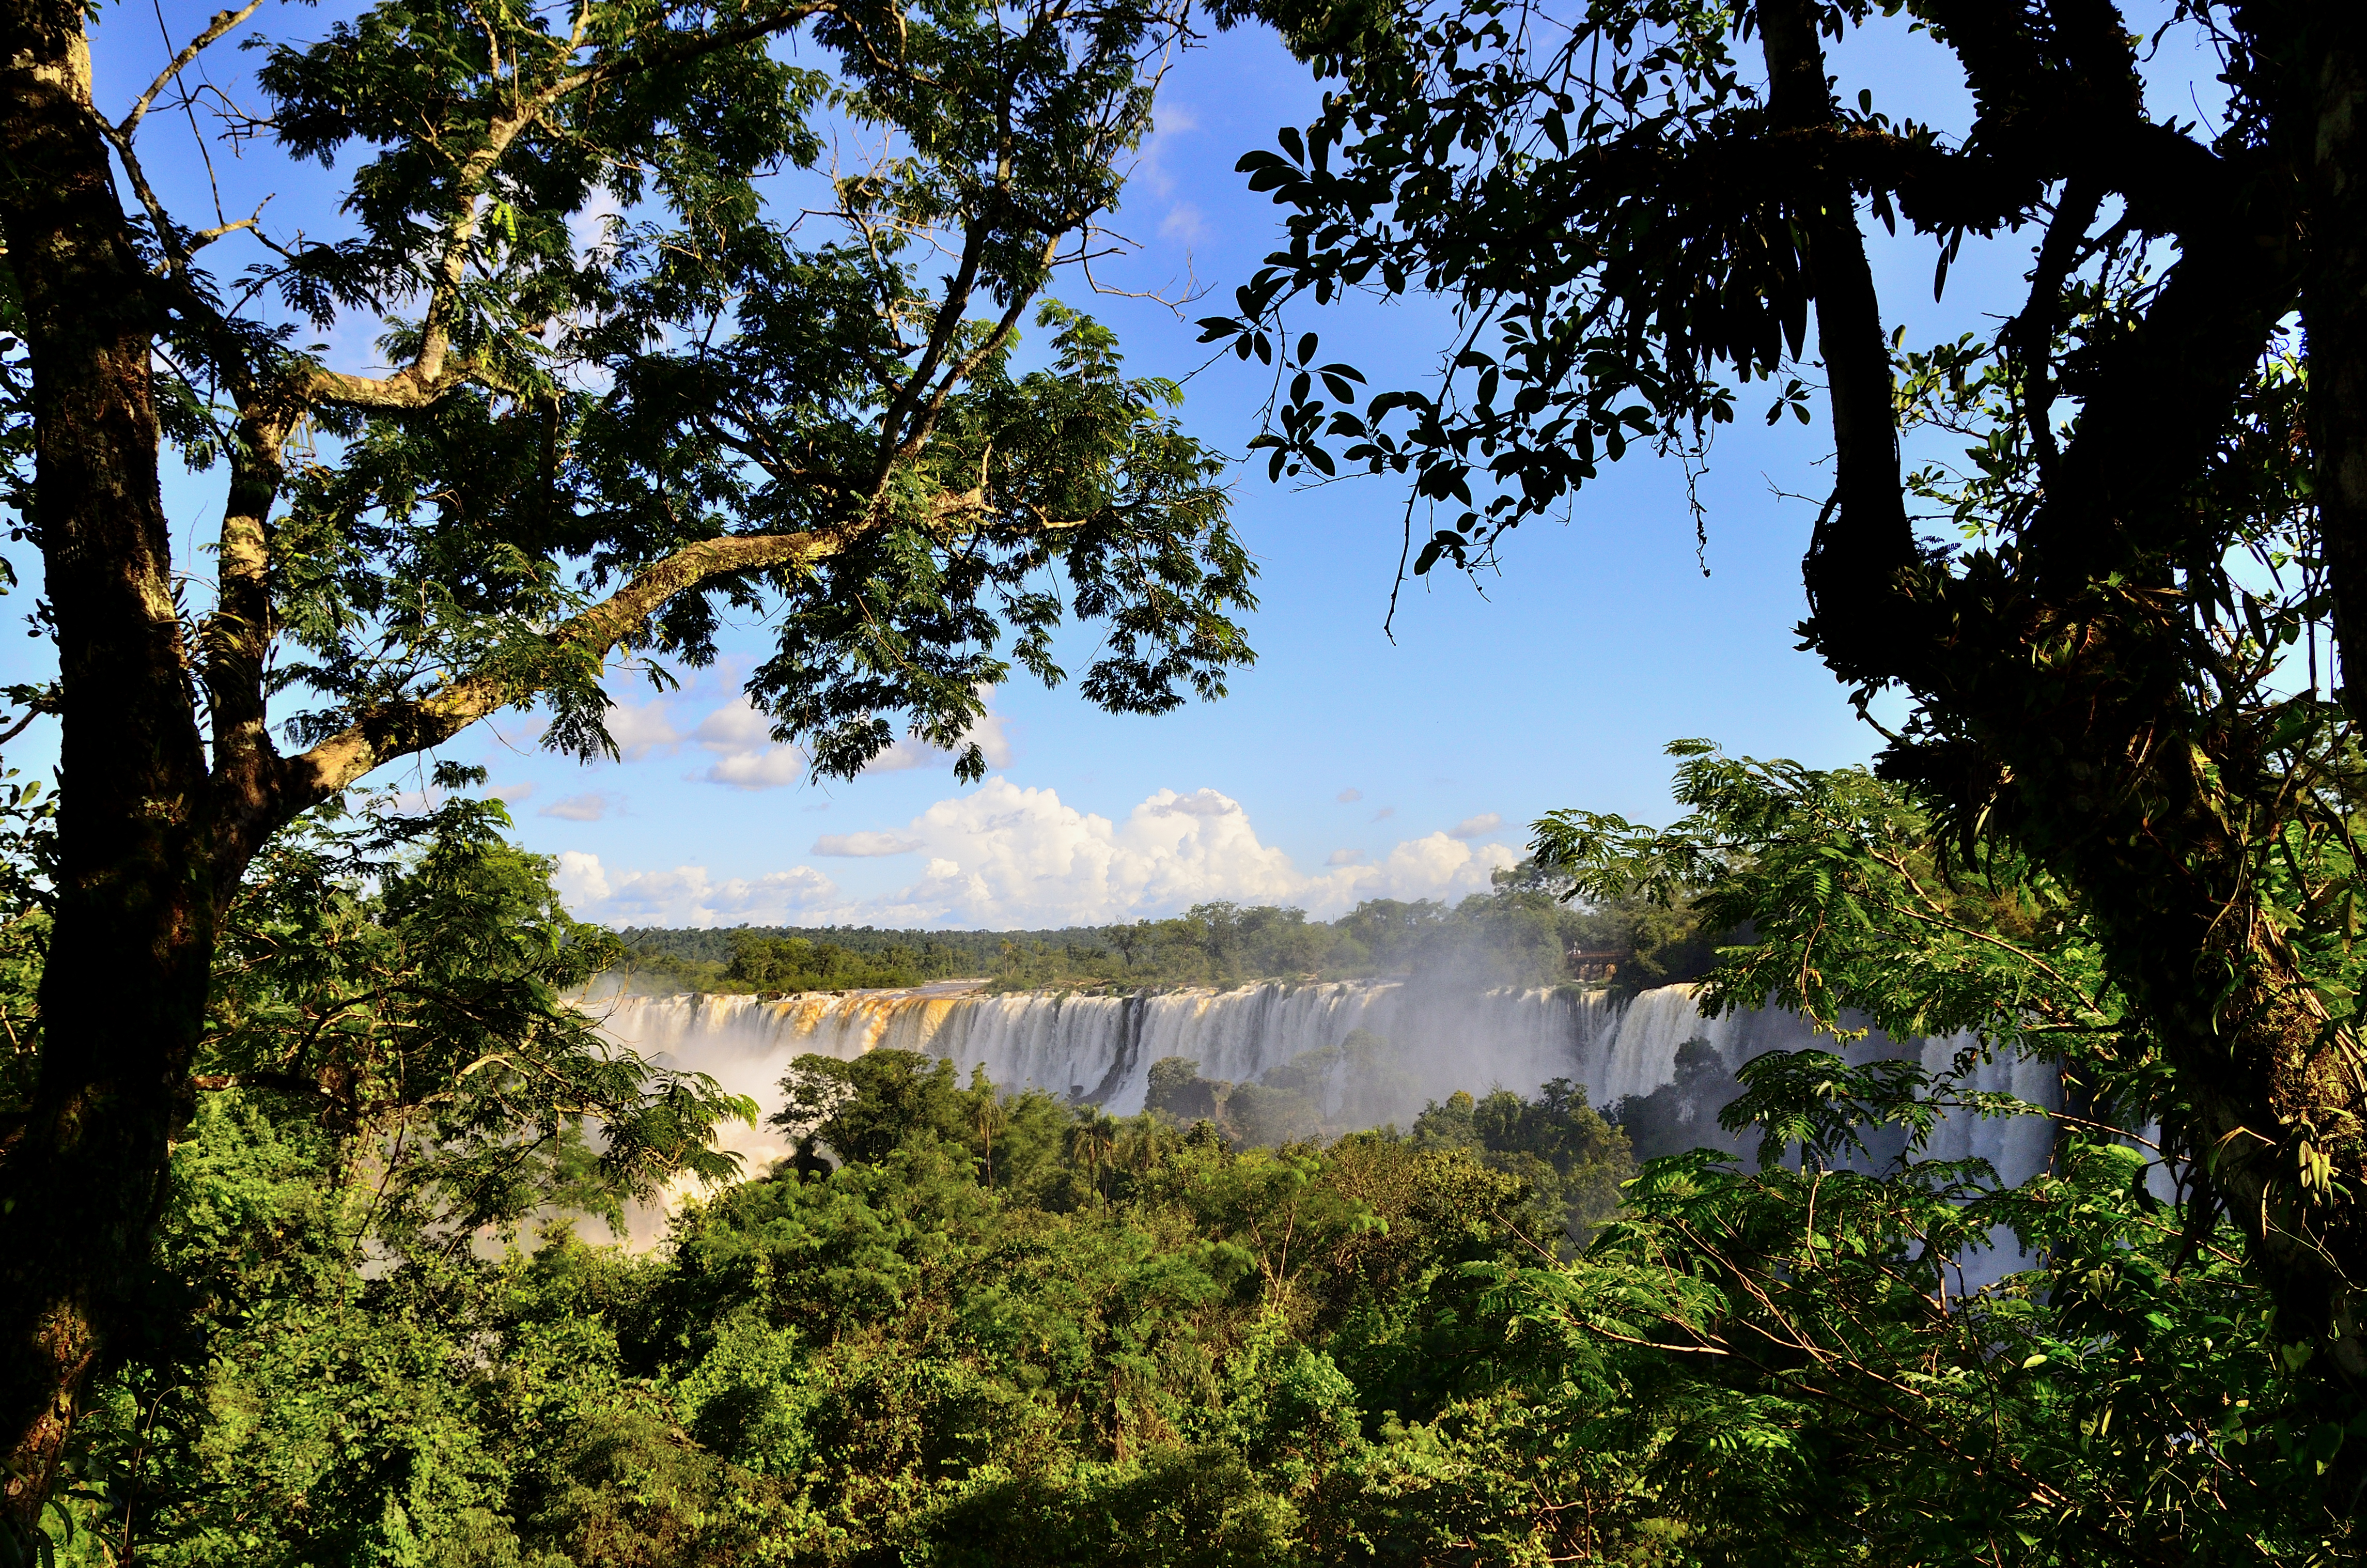
landscape, tree, nature, forest, waterfall, wilderness, sunlight, leaf, flower, river, jungle, autumn, park, vegetation, rainforest, falls, agua, argentina, cascada, woodland, iguazu, cataratas, iguassu, saltos, habitat, tropics, water feature, natural environment, woody plant